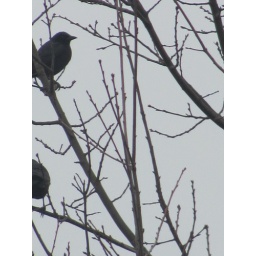
blackbird sitting in a tree.......